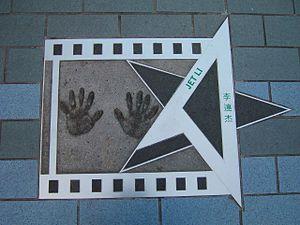
Jet Li, de son vrai nom Li Lianjie, né le 26 avril 1963 à Pékin en Chine, est un pratiquant d'arts martiaux, acteur, producteur et champion de wushu sino-singapourien.